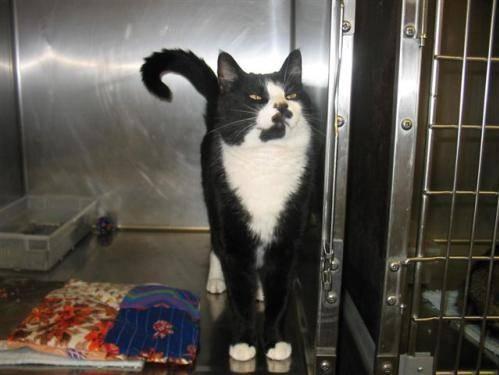
cat